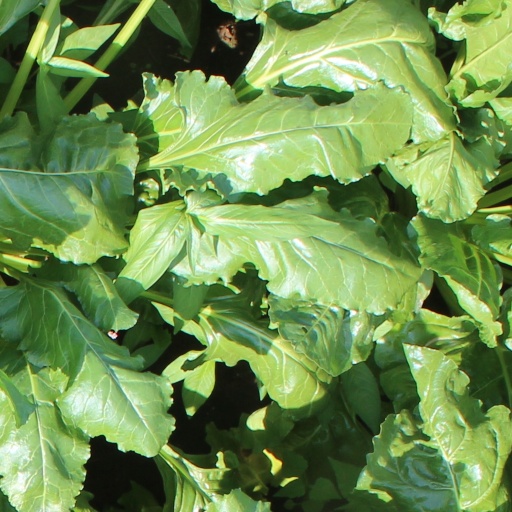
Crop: sugar beet